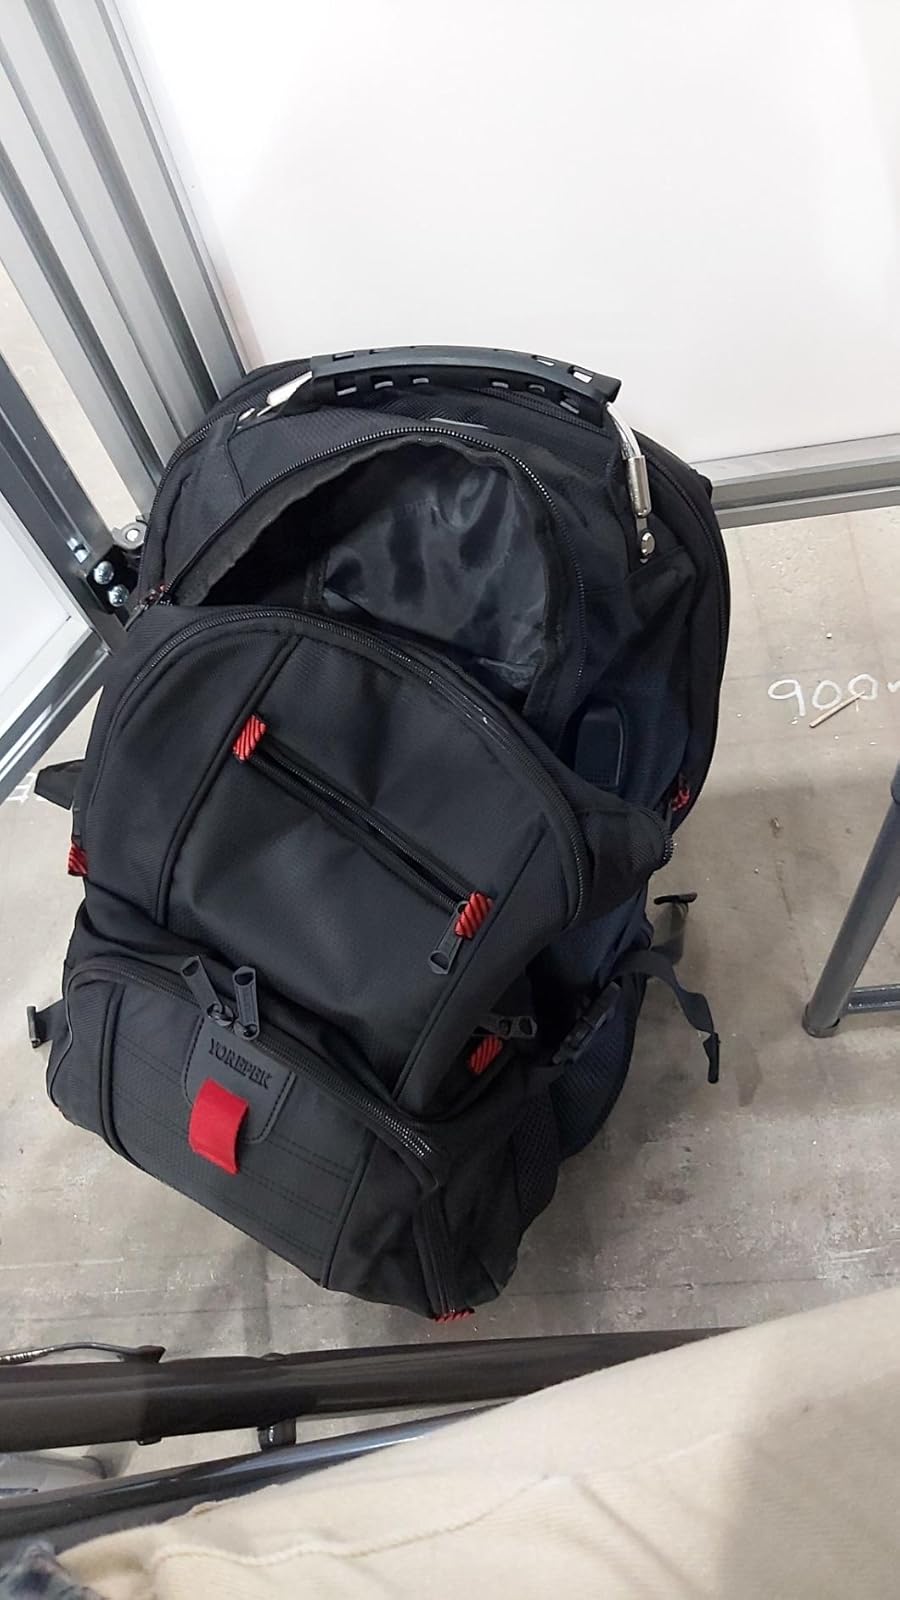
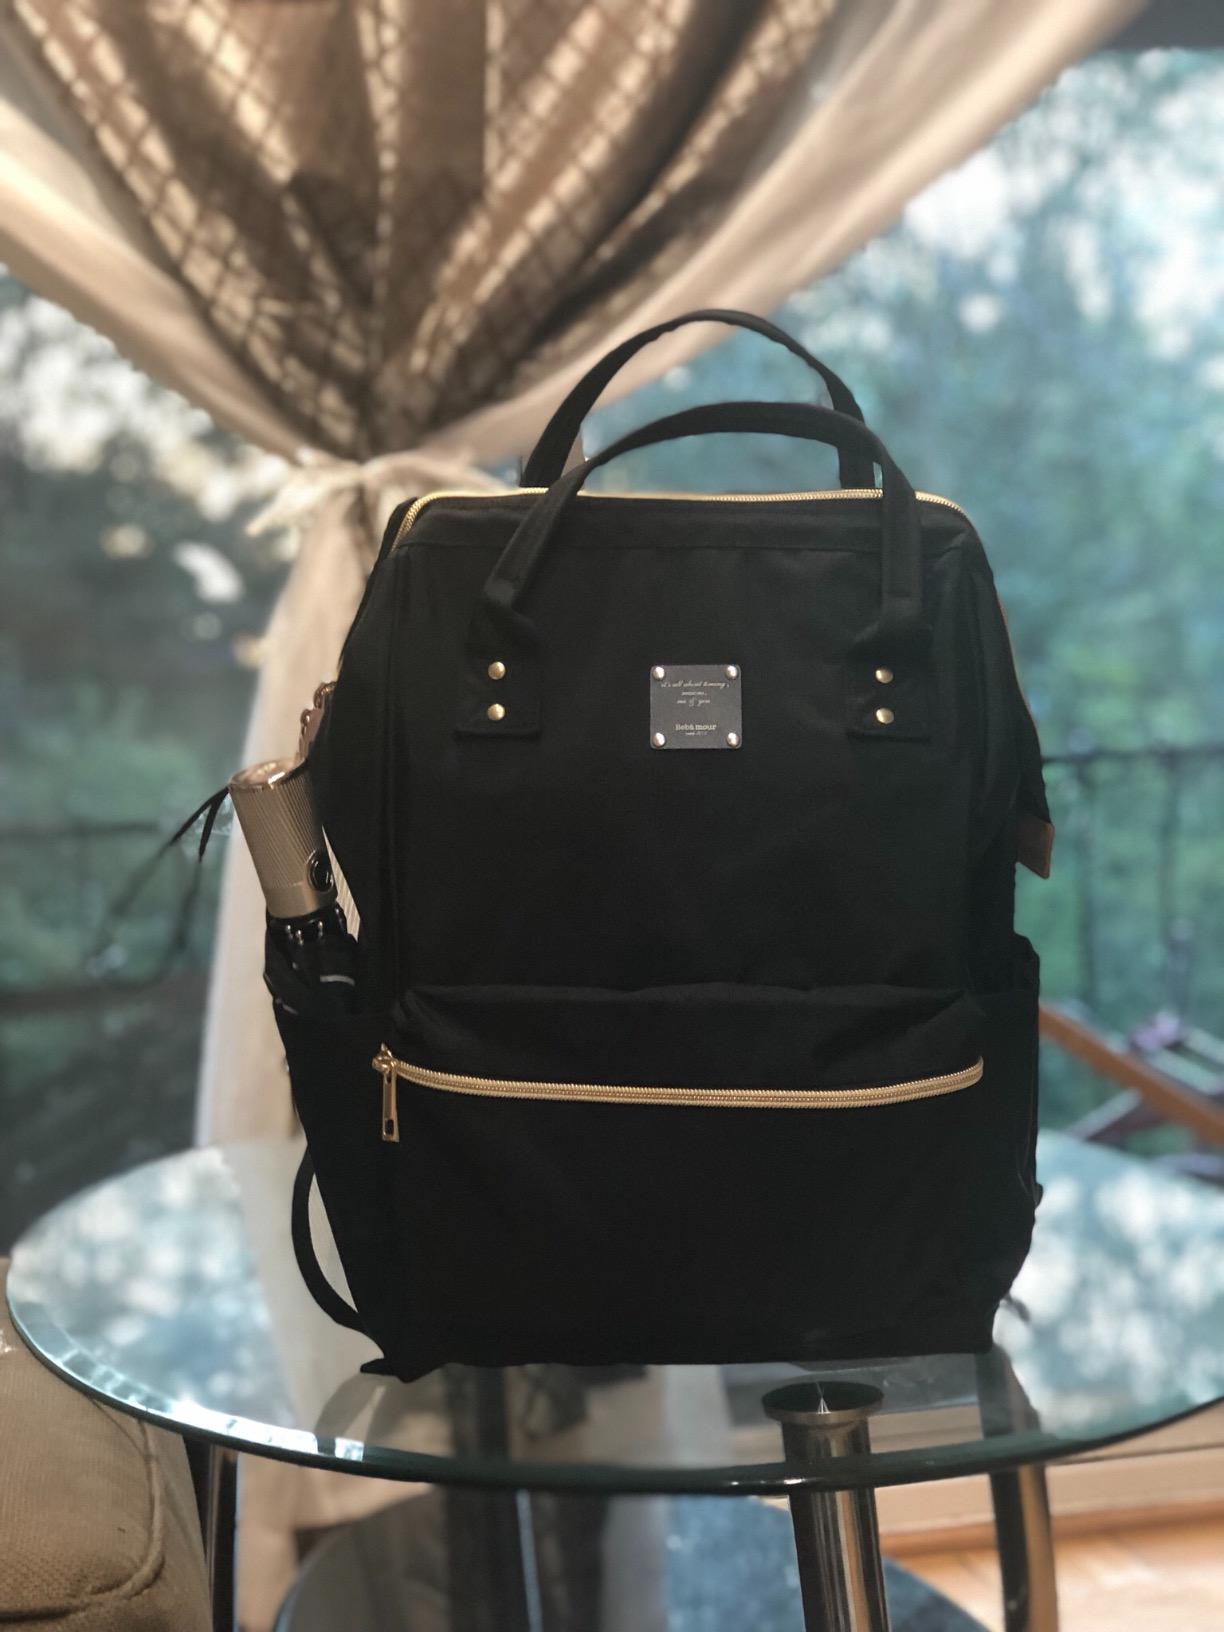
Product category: bag
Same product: no